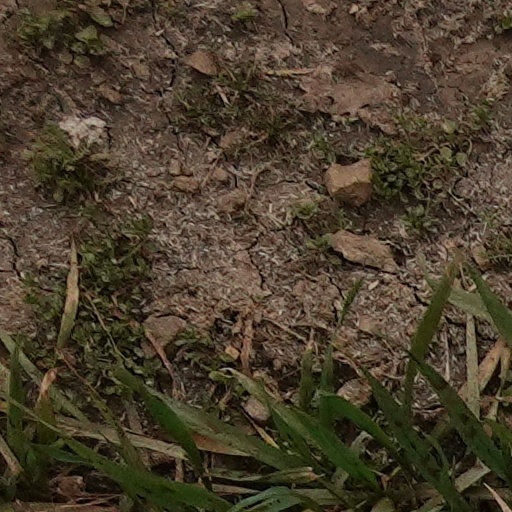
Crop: wheat